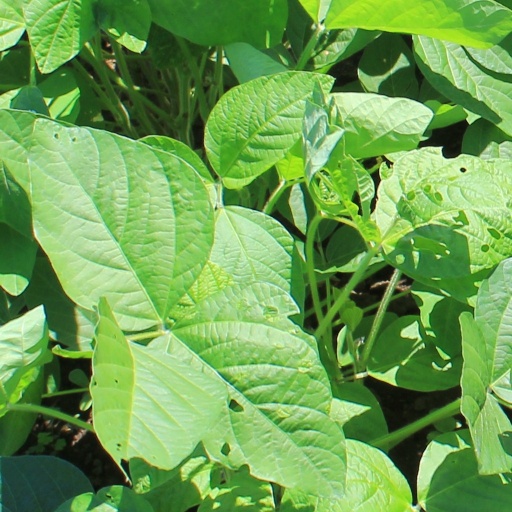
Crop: soybean